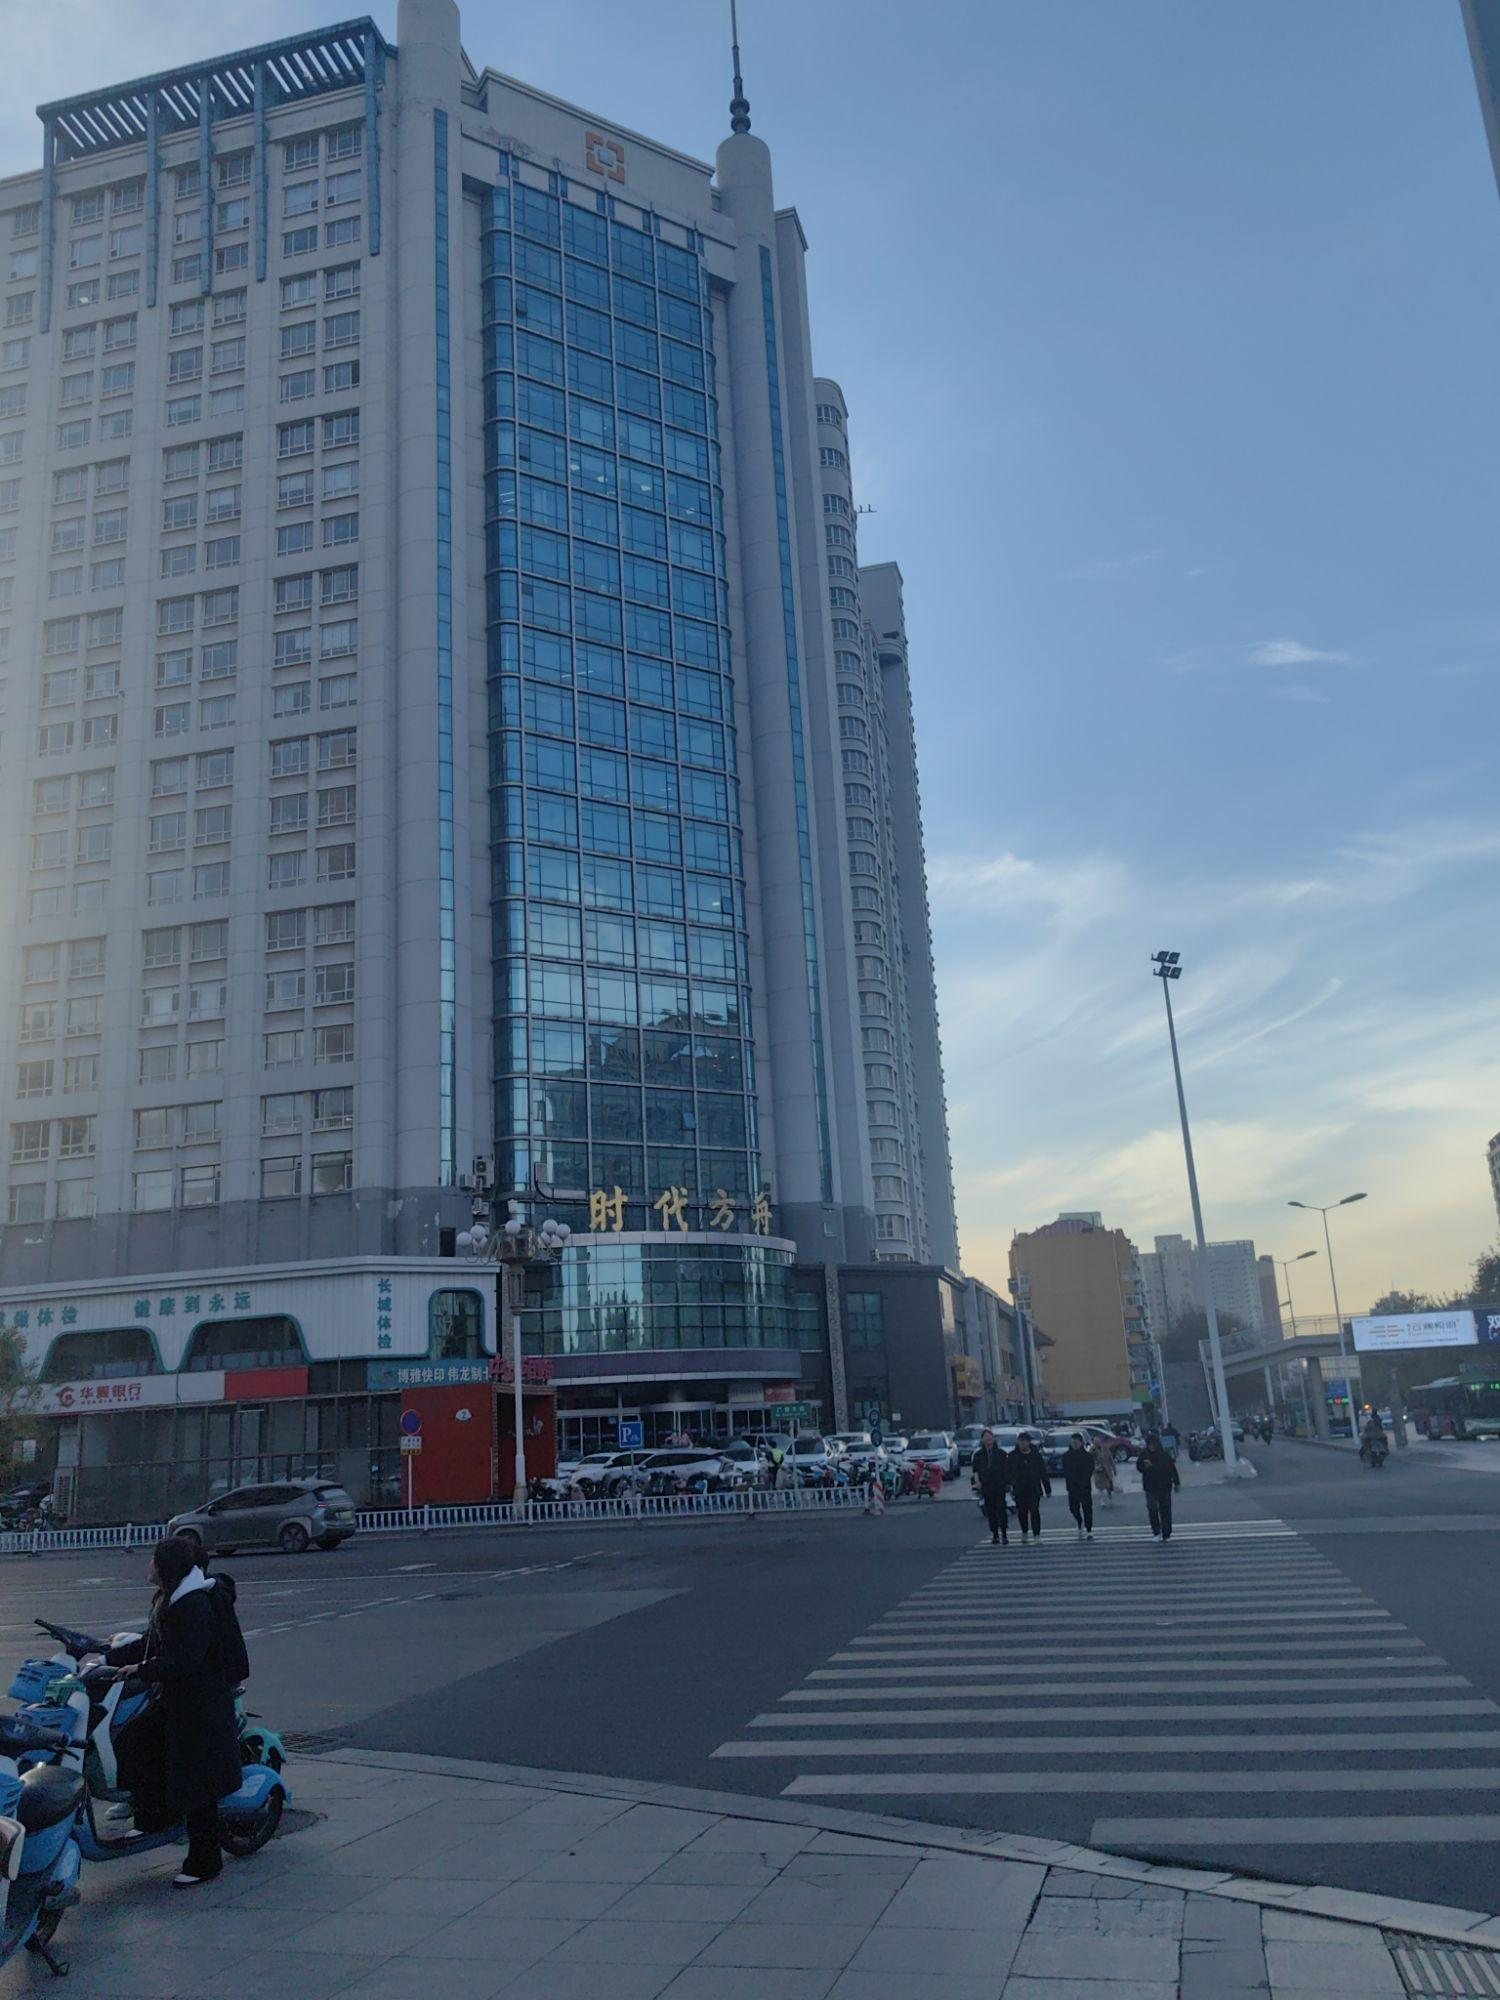
地标名称：时代方舟
所在城市：石家庄市·长安区